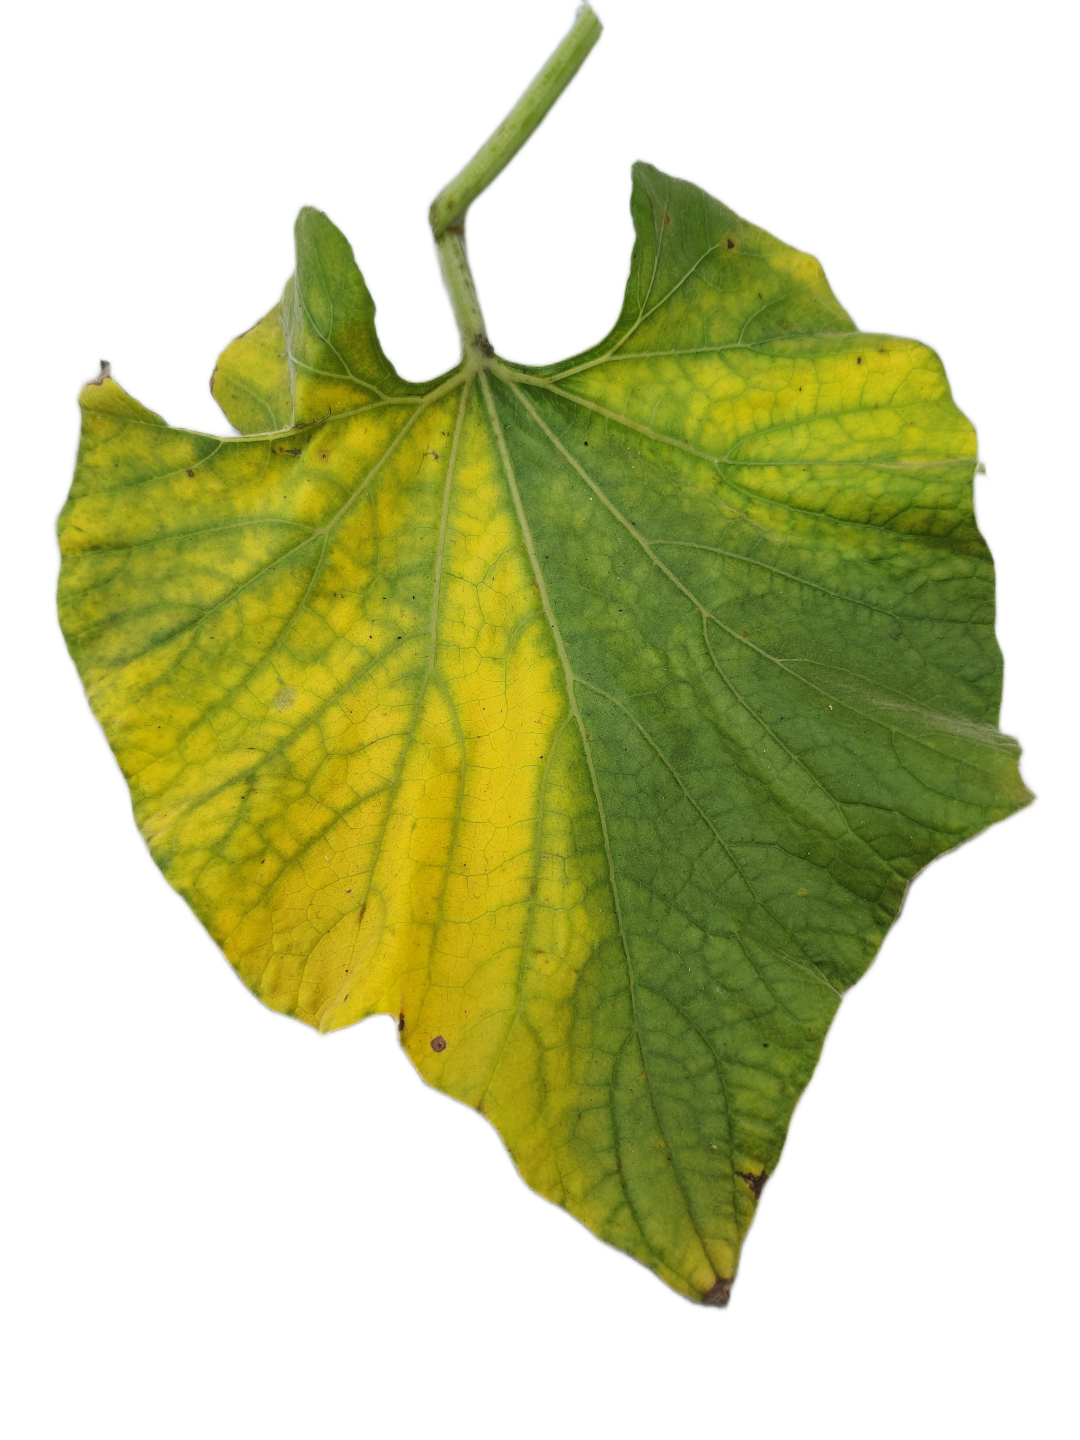
Crop: Bottle Gourd
Label: Downy_Mildew